American popular music

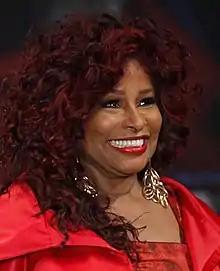
Chaka Khan showcased her soulful vocals and helped solidify her status as the "Queen of Funk."

Folk-rock drew on the sporadic mainstream success of groups like the Kingston Trio and the Almanac Singers, while Woody Guthrie and Pete Seeger helped to politically radicalize rural white folk music. The popular musician Bob Dylan rose to prominence in the middle of the 1960s, fusing folk with rock and making the nascent scene closely connected to the Civil Rights Movement. He was followed by a number of country-rock bands like The Byrds and the Flying Burrito Brothers and folk-oriented singer-songwriters like Joan Baez and the Canadian Joni Mitchell. However, by the end of the decade, there was little political or social awareness evident in the lyrics of pop-singer-songwriters like James Taylor and Carole King, whose self-penned songs were deeply personal and emotional.